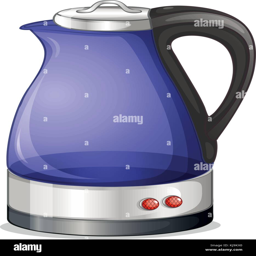
illustration of an electric kettle on a white background